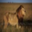
Label: lion